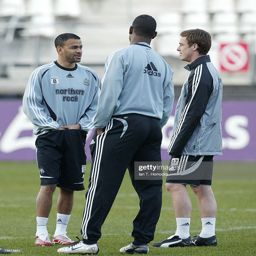
football player talks with football players during a training session .